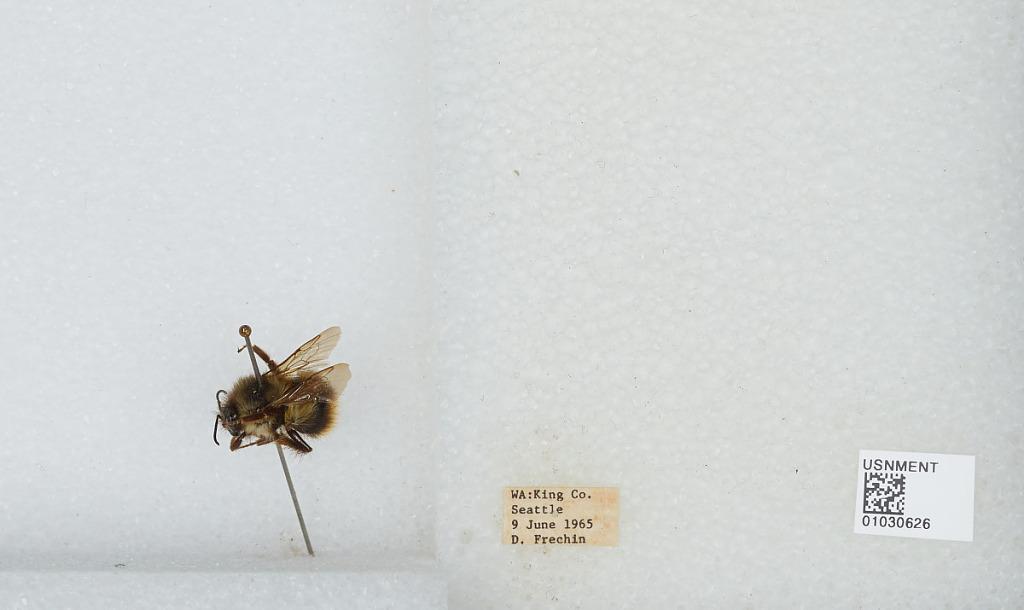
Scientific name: Bombus (Pyrobombus) mixtus Cresson
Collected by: D. Frechin
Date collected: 1965-6-9
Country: United States
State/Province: Washington
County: King
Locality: Seattle
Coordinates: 47.6097, -122.333